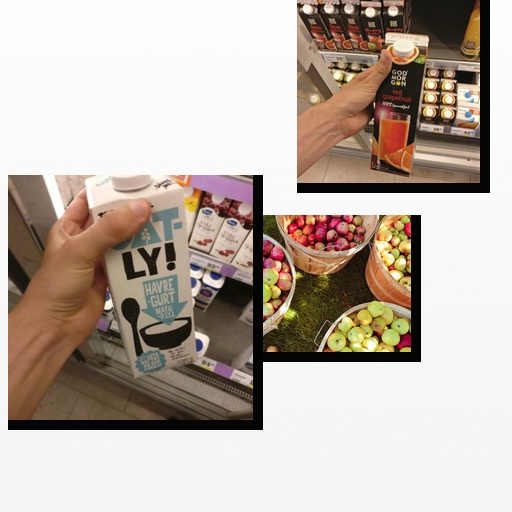
Food items: red_grapefruit_juice, oat_yogurt, apple